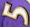
Number: 5